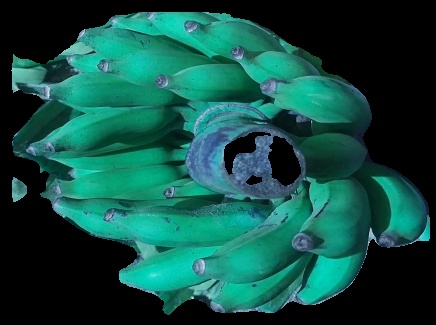
Variety: elakki-bale
Grade: grade3